Westhoughton

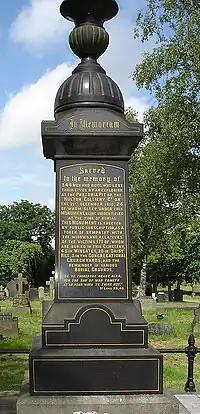
The original Pretoria Pit Memorial in Westhoughton Cemetery

On 25 March 1812, a group of Luddites burned Rowe and Dunscough's Westhoughton Mill. Twelve people were arrested on the orders of William Hulton, the High Sheriff of Lancashire. James Smith, Thomas Kerfoot, John (or Job) Fletcher and Abraham Charlston, were sentenced to death for their part in the attack. The Charlston family claimed that Abraham was only 12 years old; but he was not reprieved. The men were publicly hanged outside Lancaster Castle on 13 June 1812. It was reported that Abraham cried for his mother on the scaffold. By this time, however, hanging of those under 18 was rare and of those under 16, in practice, abolished. Nine others were transported to Australia. The riots are commemorated by a blue plaque on the White Lion public house opposite the mill site.